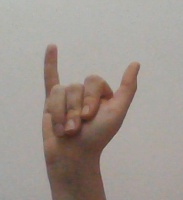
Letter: ya